Everything Will Be Okay

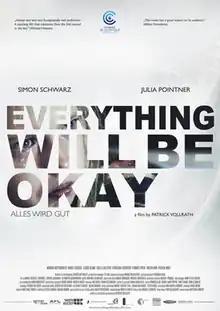
Film poster

Everything Will Be Okay is a 2015 drama short film written and directed by Patrick Vollrath.